Chie Tanaka

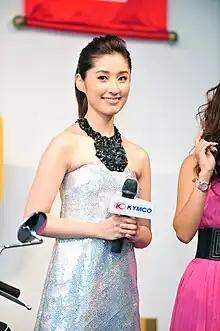
Chie Tanaka in 2009

is a Japanese model and actress who is based in Taiwan. She is best known for her role as Tomoko in "Cape No. 7", the second highest-grossing film in Taiwanese cinematic history.